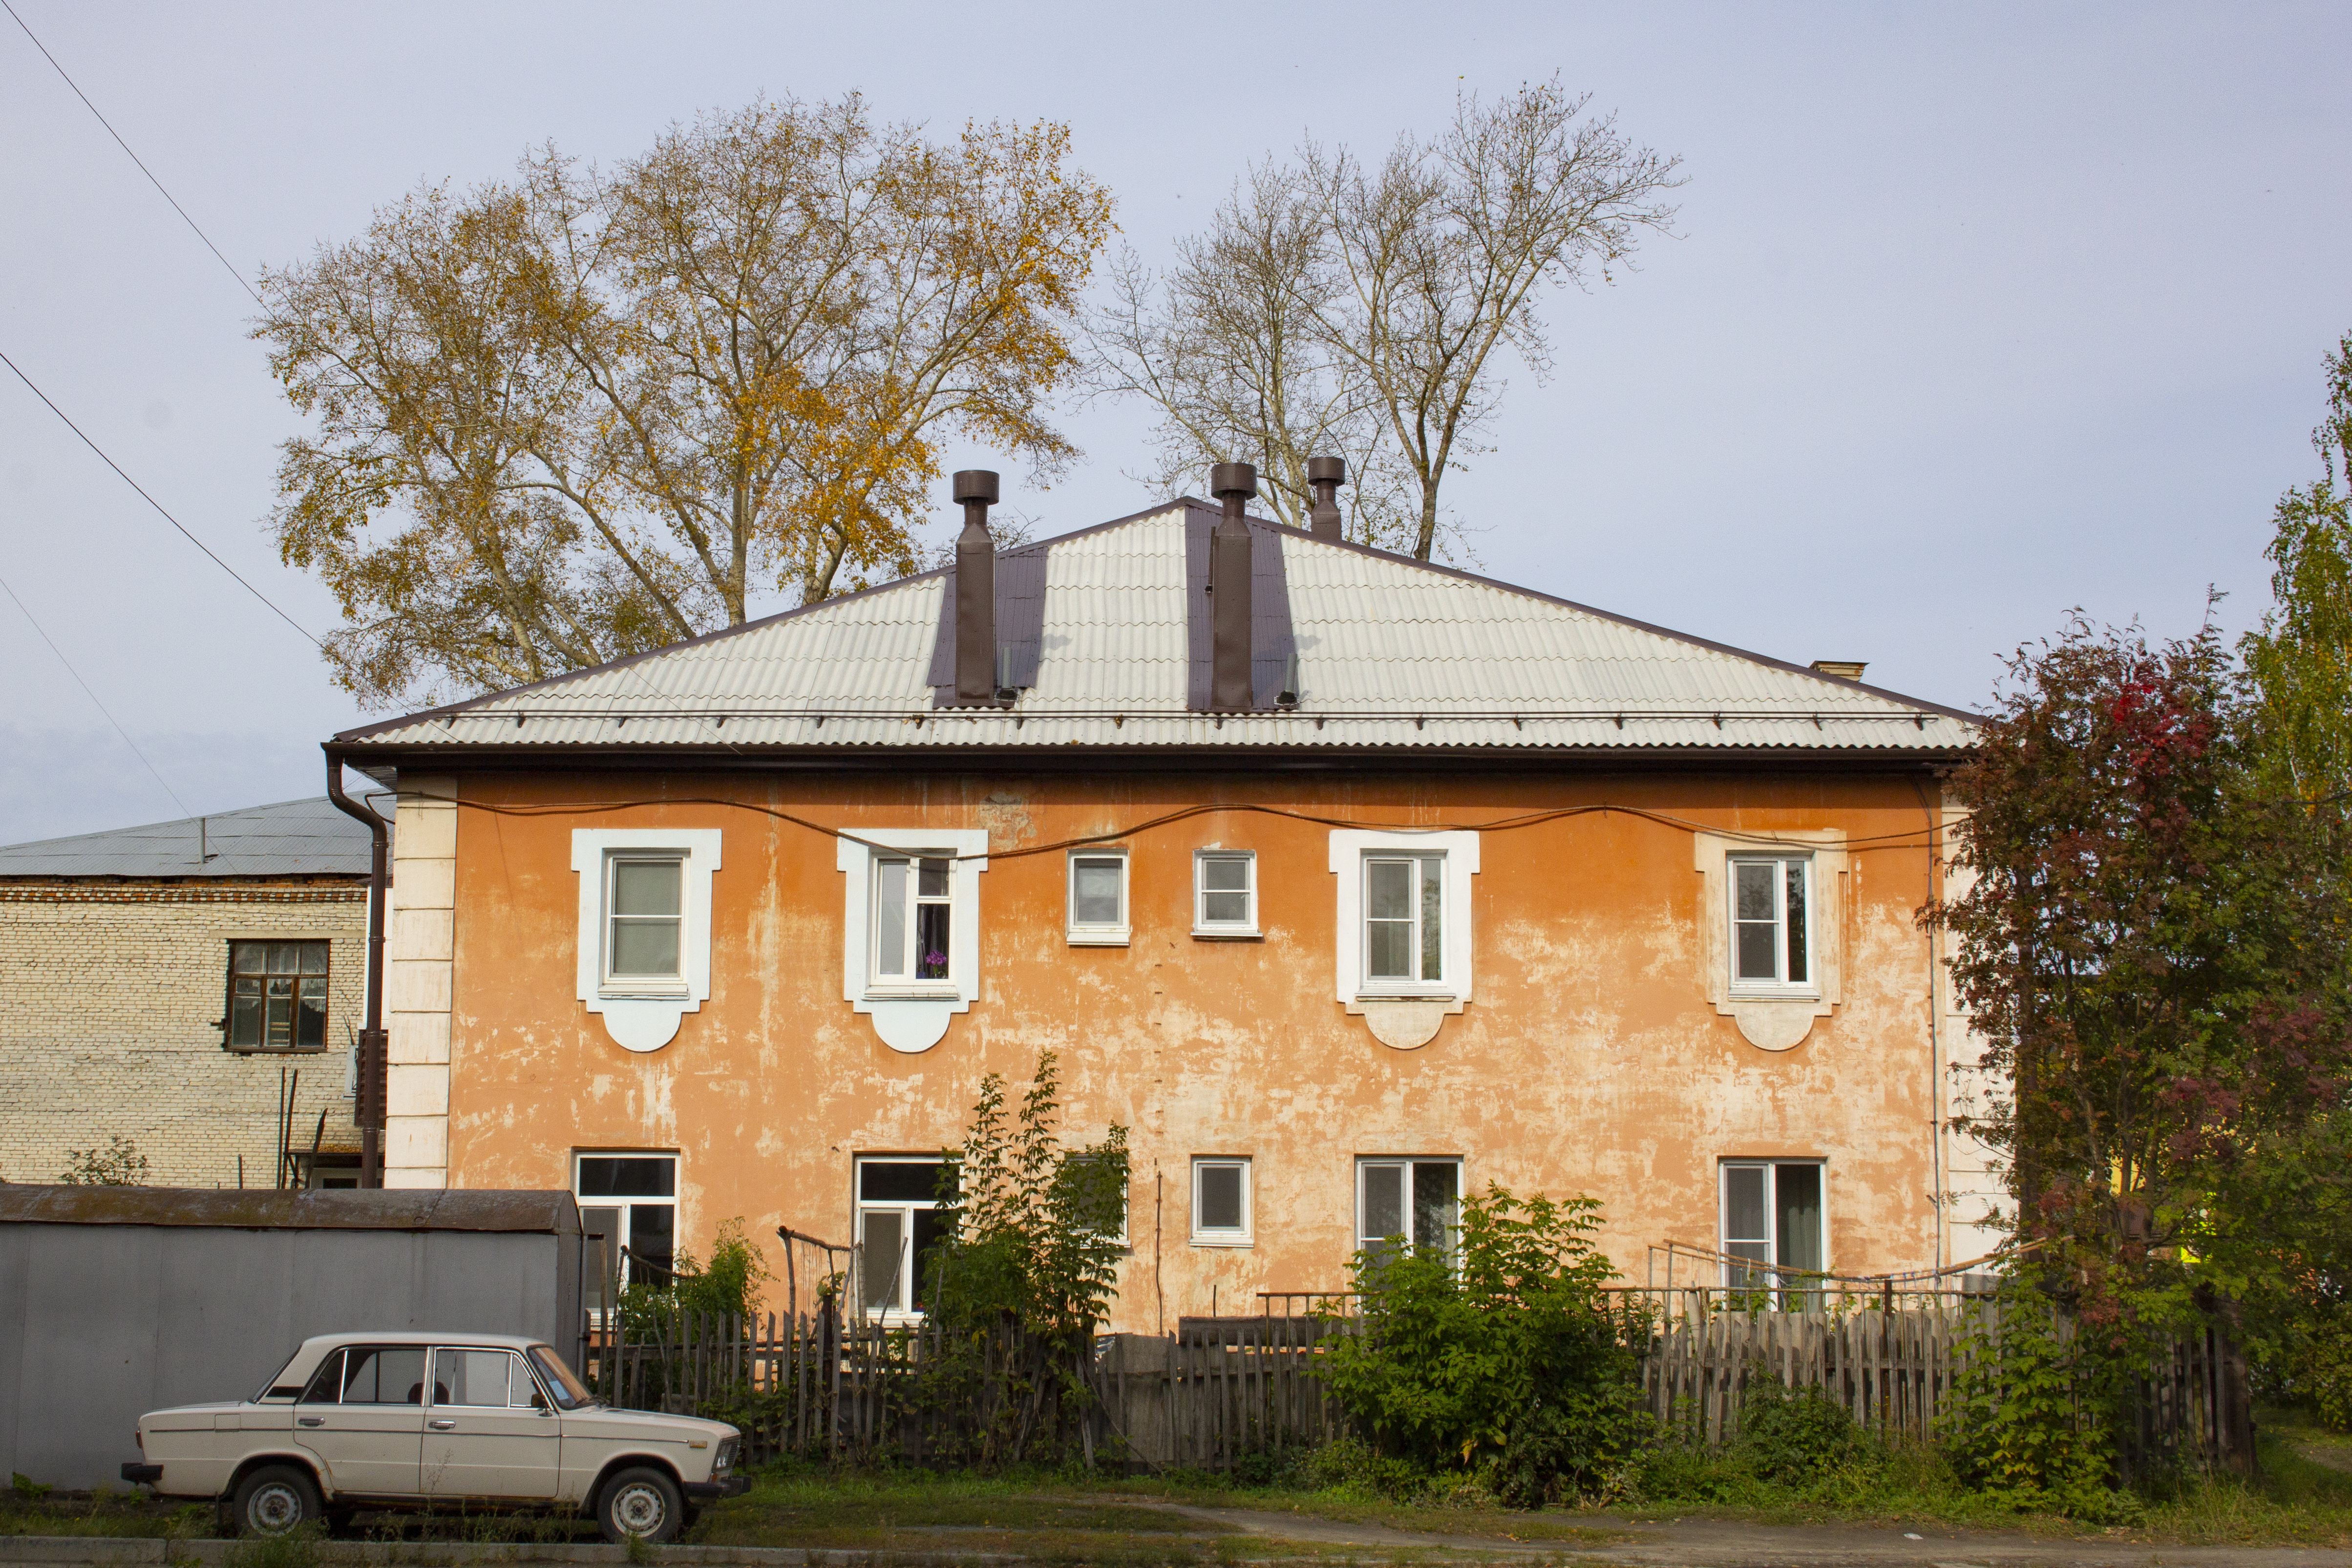
building, car, street, old, provincial, house, property, home, roof, residential area, real estate, estate, architecture, vehicle, rural area, neighbourhood, historic house, manor house, farmhouse, facade, suburb, window, north american fraternity and sorority housing, mansion, family car, cottage